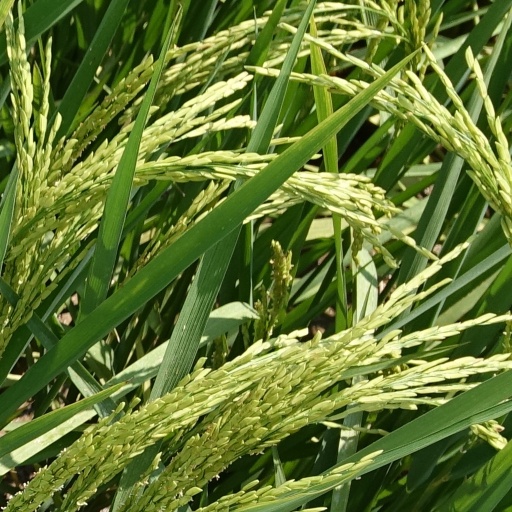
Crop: rice